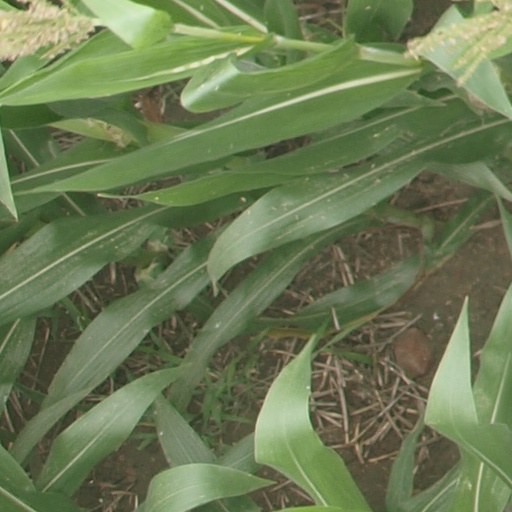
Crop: maize; corn